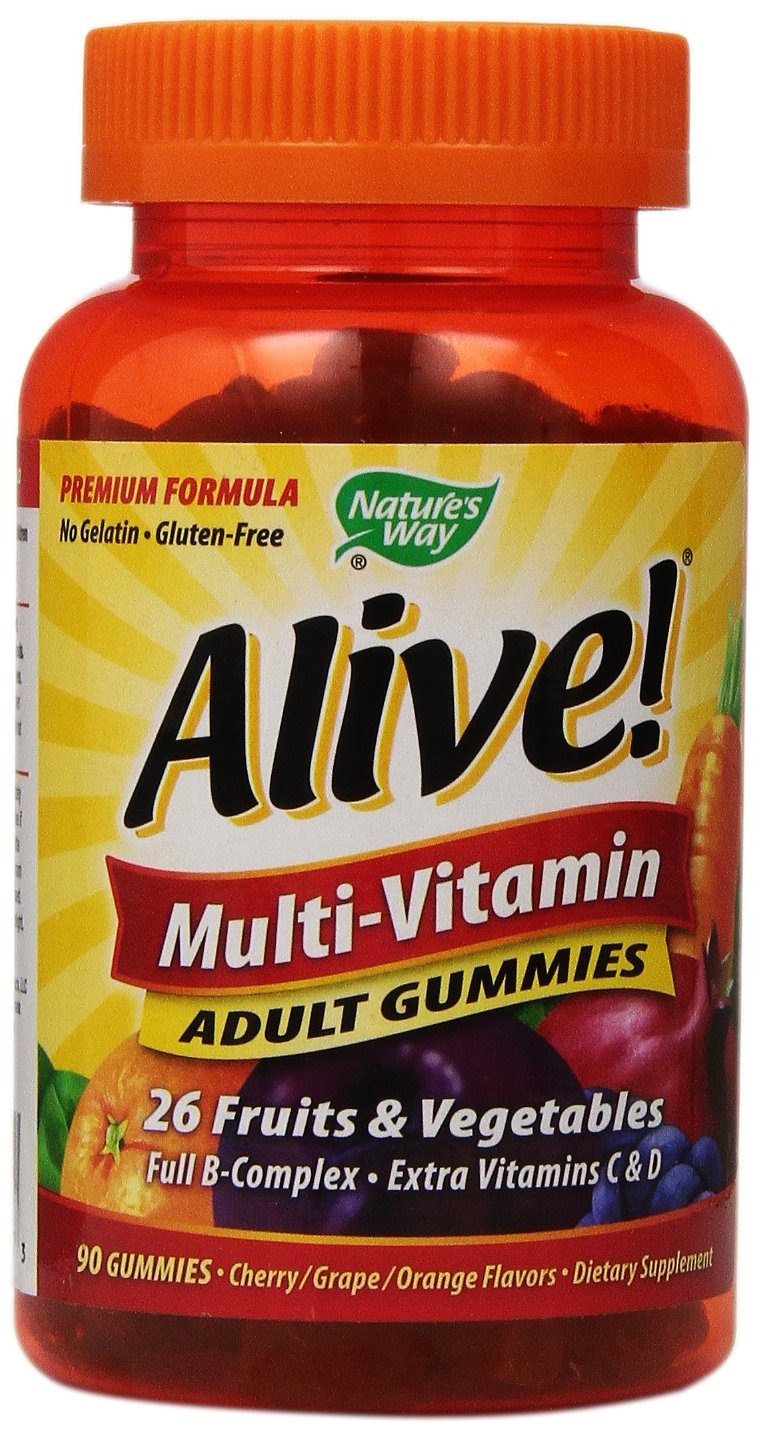
Item Name: Nature's Way Alive Adult Multi-Vitamin Gummies, 90 Count
Bullet Point 1: Premium Formula; 26 Fruits and Vegetables
Bullet Point 2: Full B-Complex · Extra Vitamins C and D;Dietary Supplement
Bullet Point 3: Made with Pectin; Sweetened with Organic Tapioca
Value: 90.0
Unit: Count

Price: 14.79